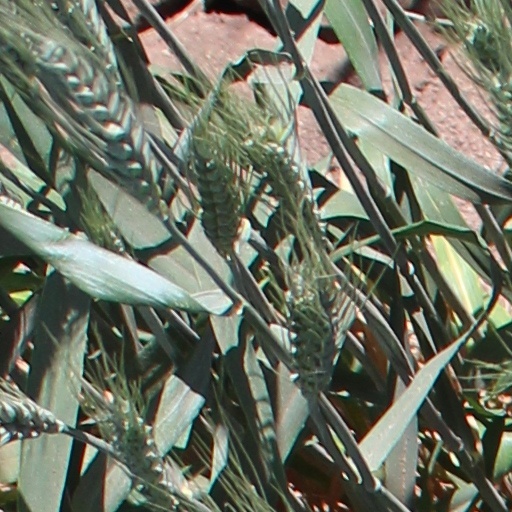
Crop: wheat